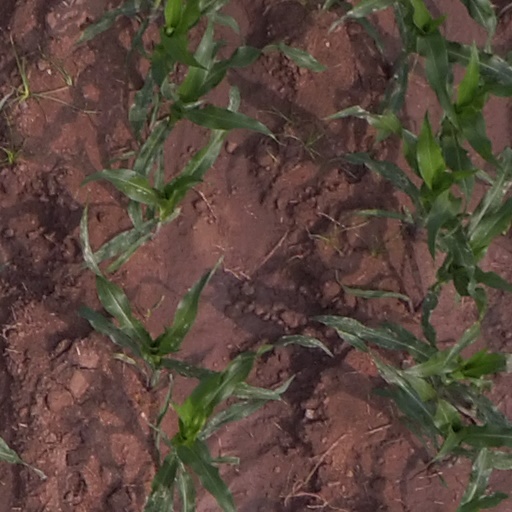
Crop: maize; corn